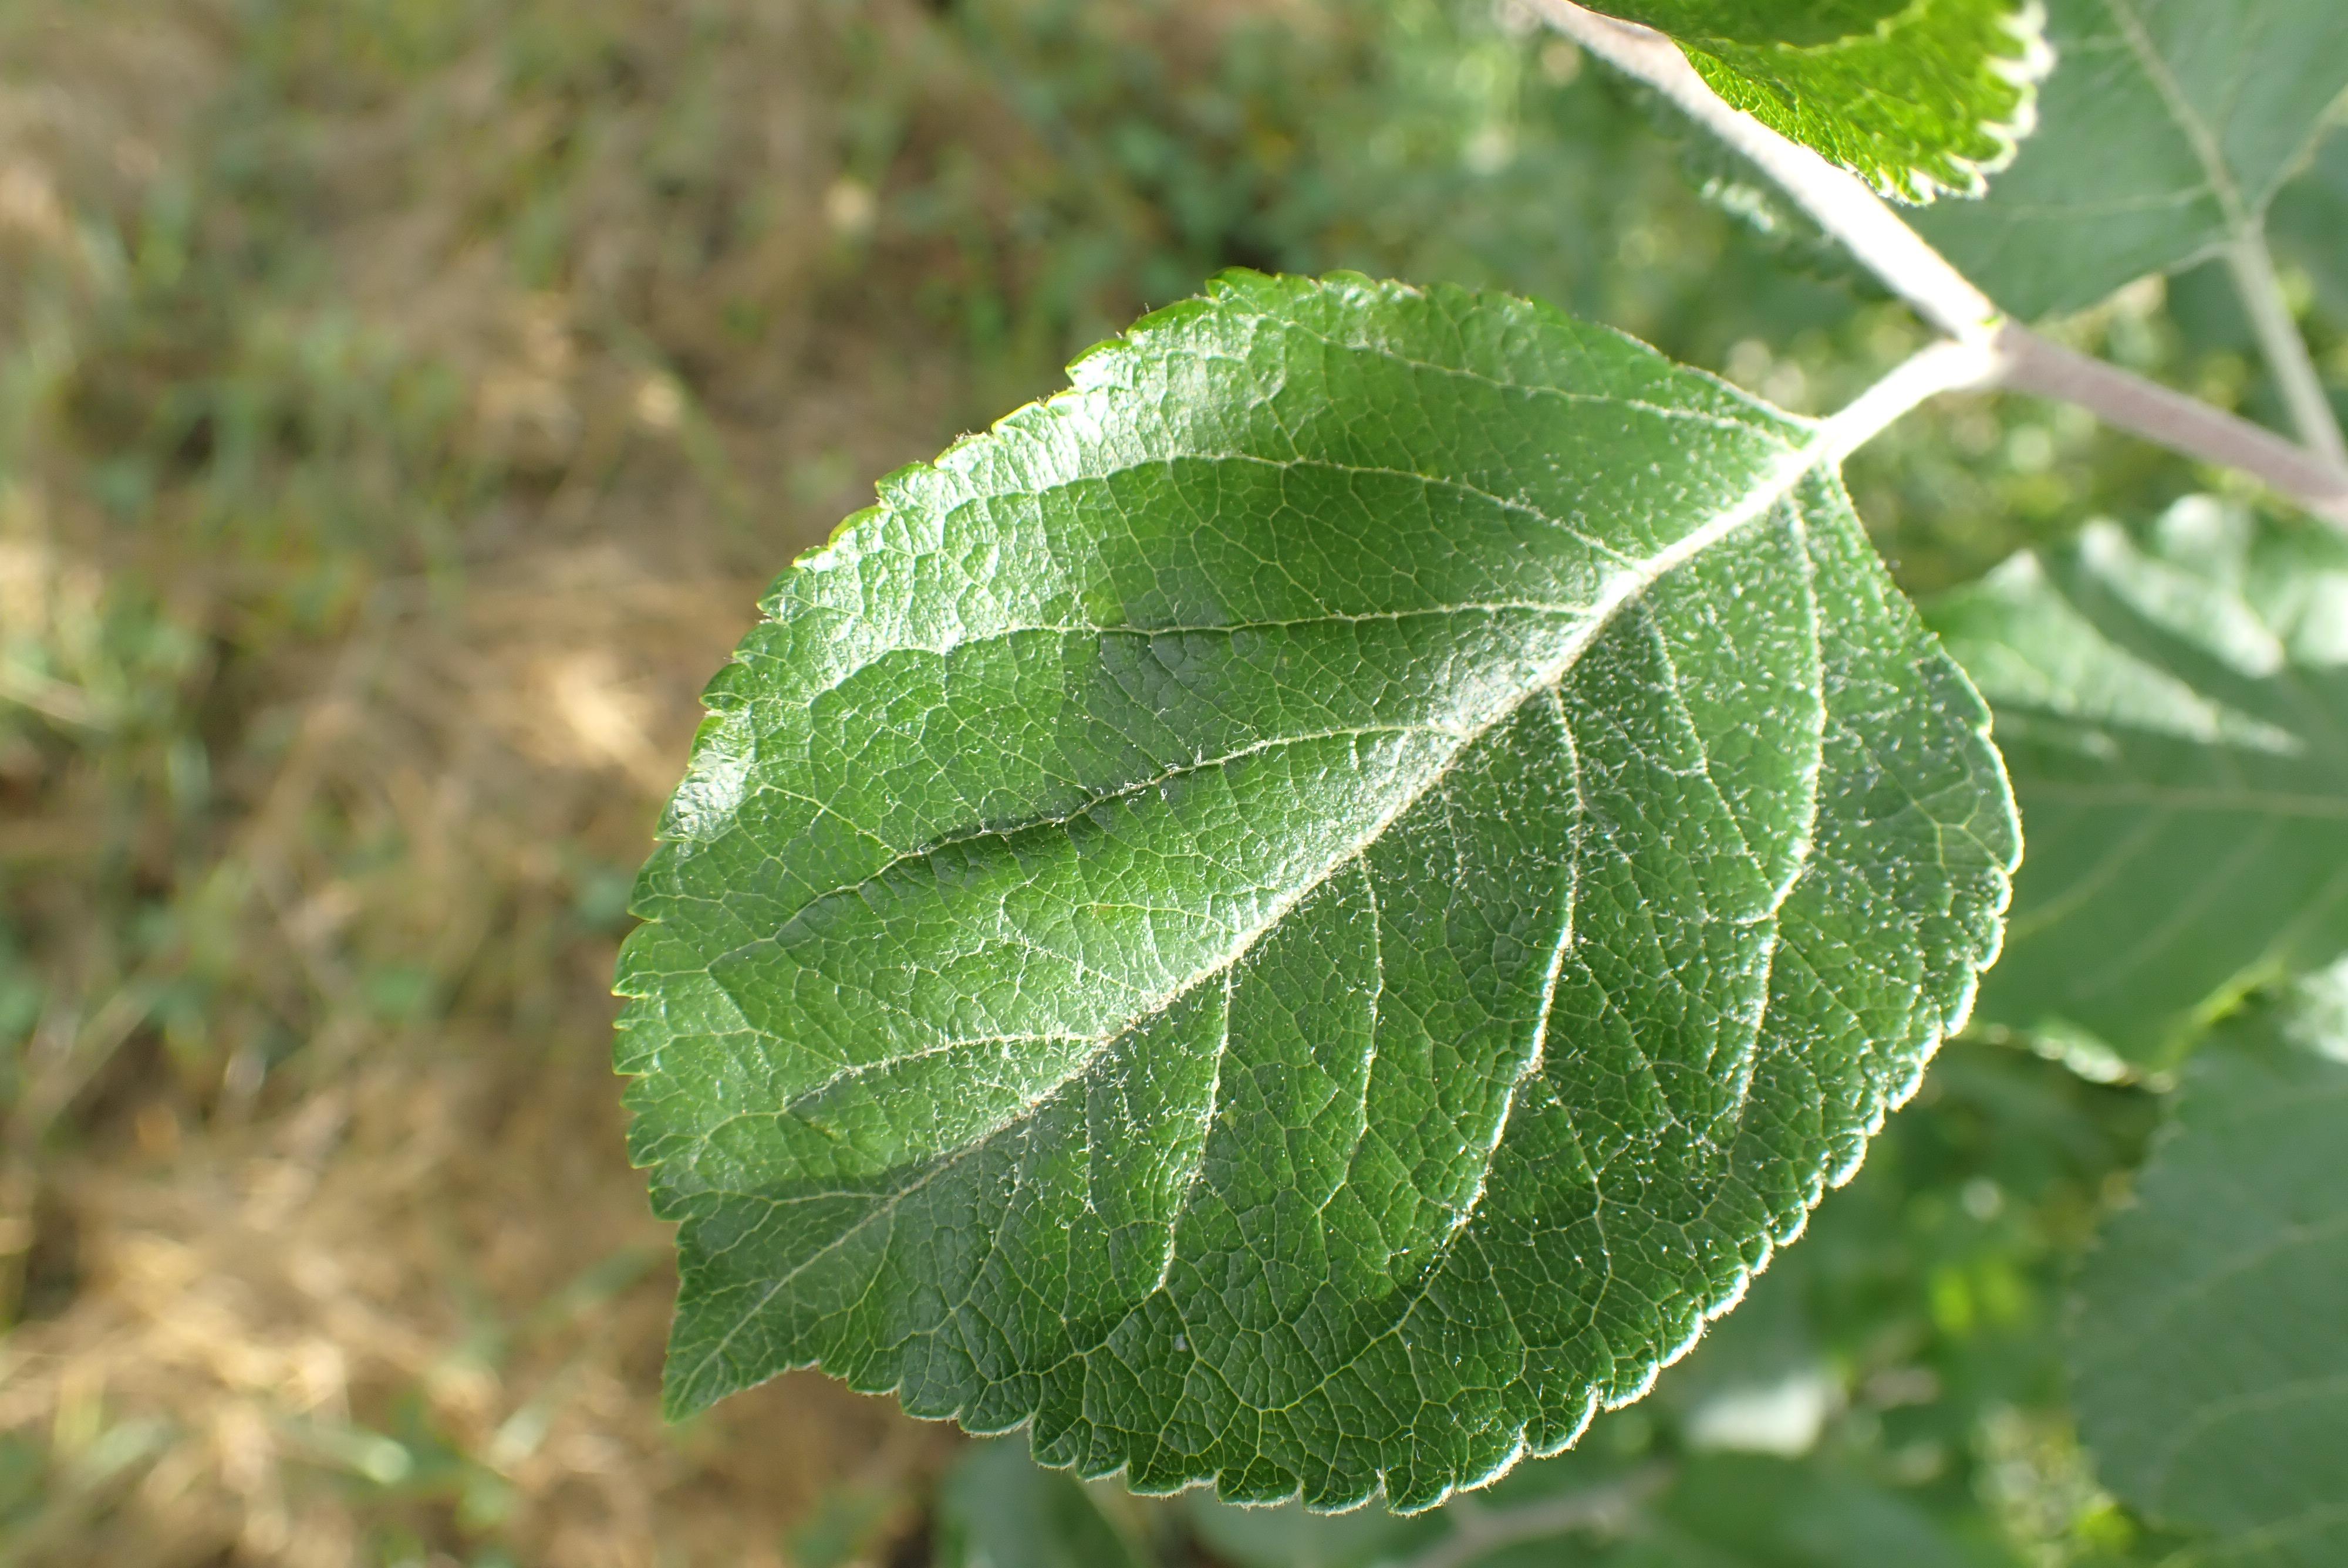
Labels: healthy